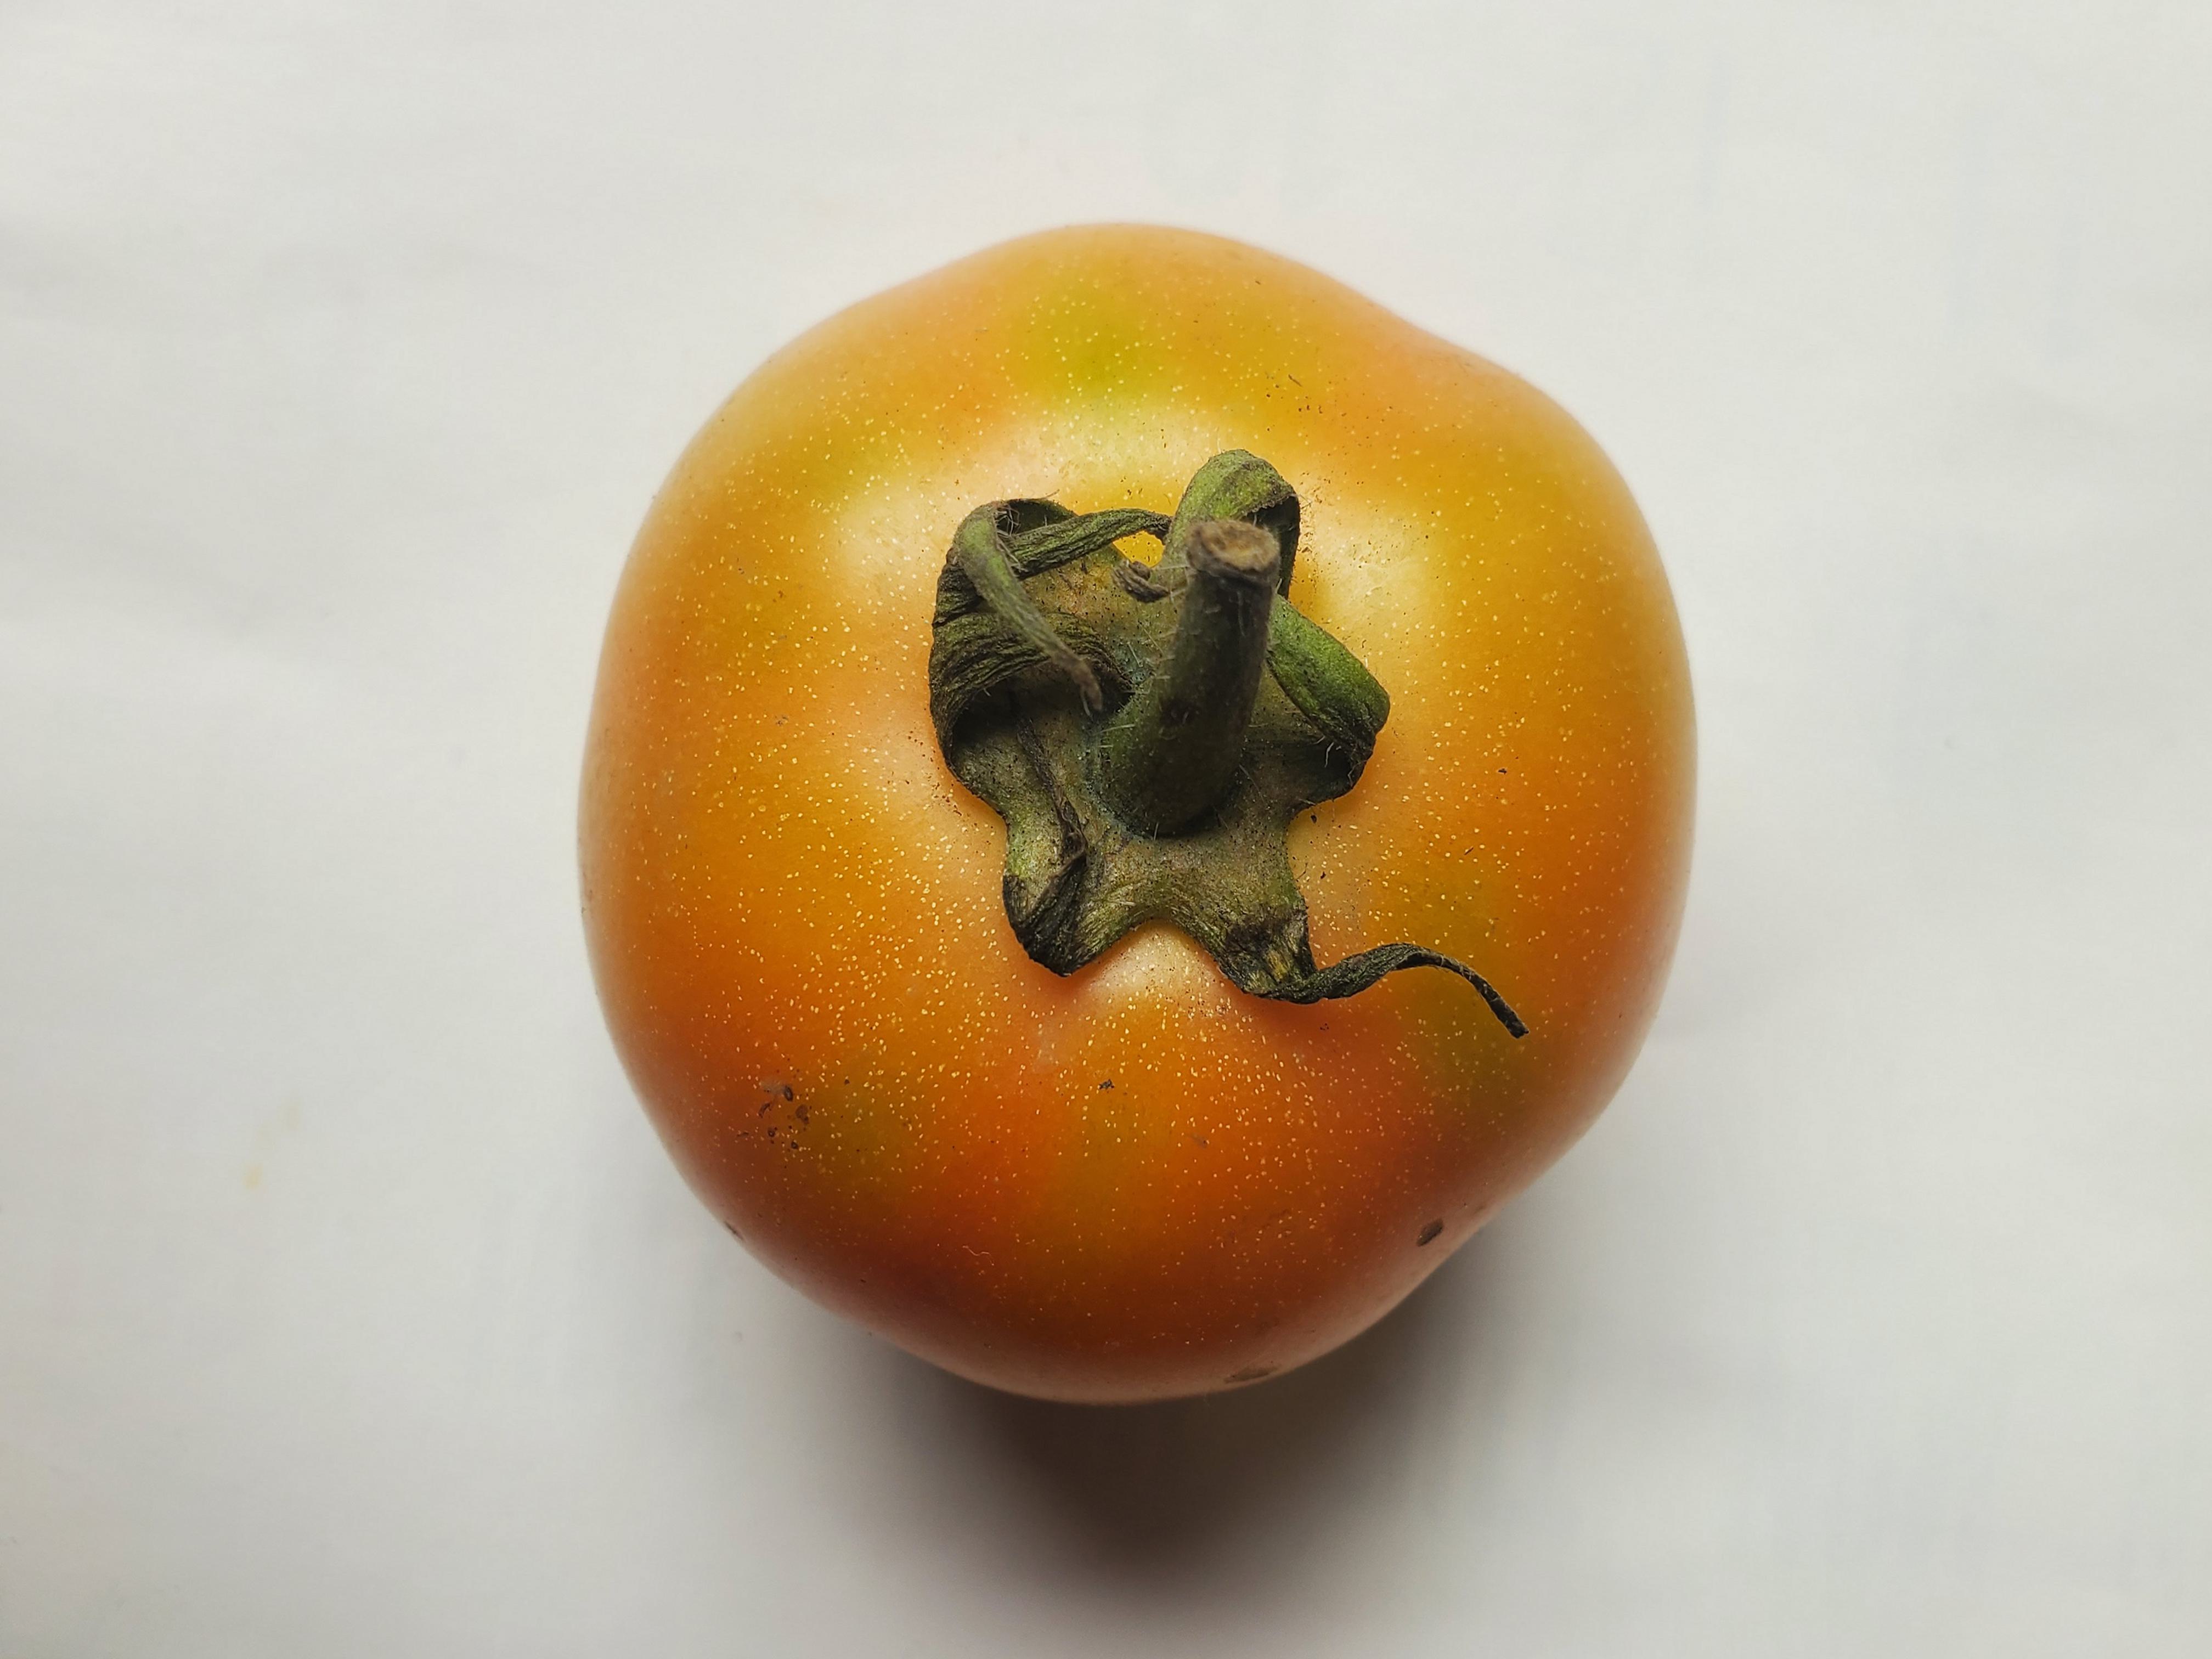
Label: Fresh